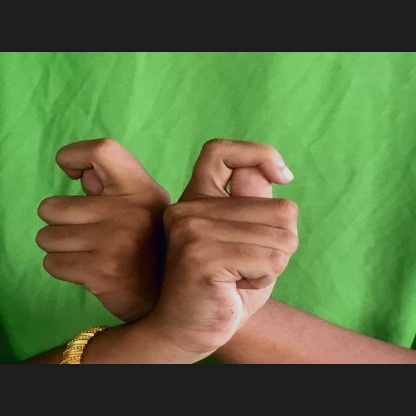
Mudra: Berunda